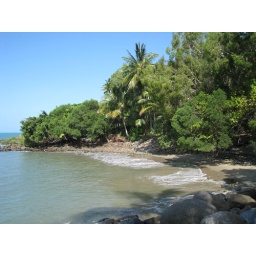
The reason I didn't try walking in the opposite direction along the beach when I left my hotel.